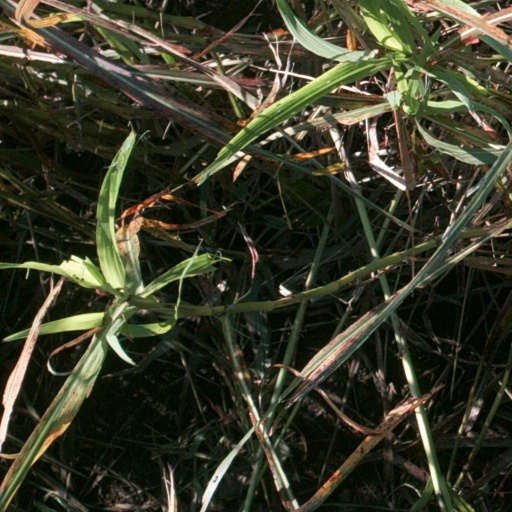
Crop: sorghum